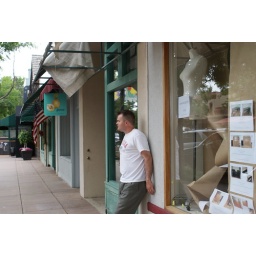
standing against the wall